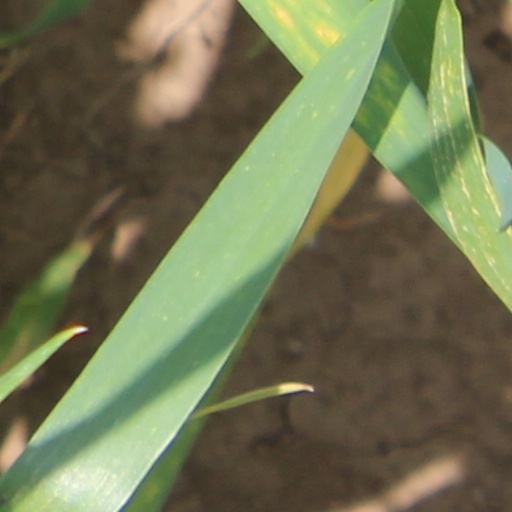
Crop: wheat